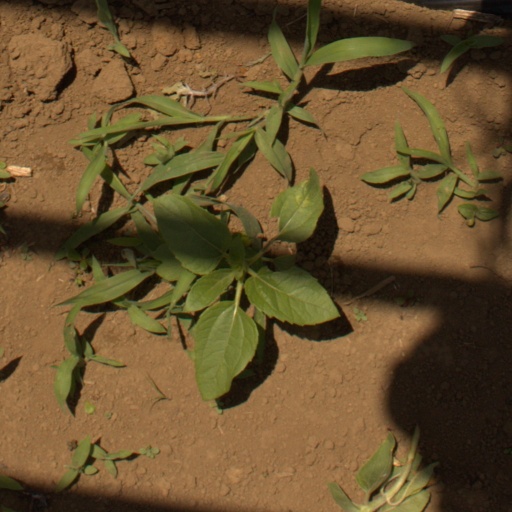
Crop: Jerusalem artichoke